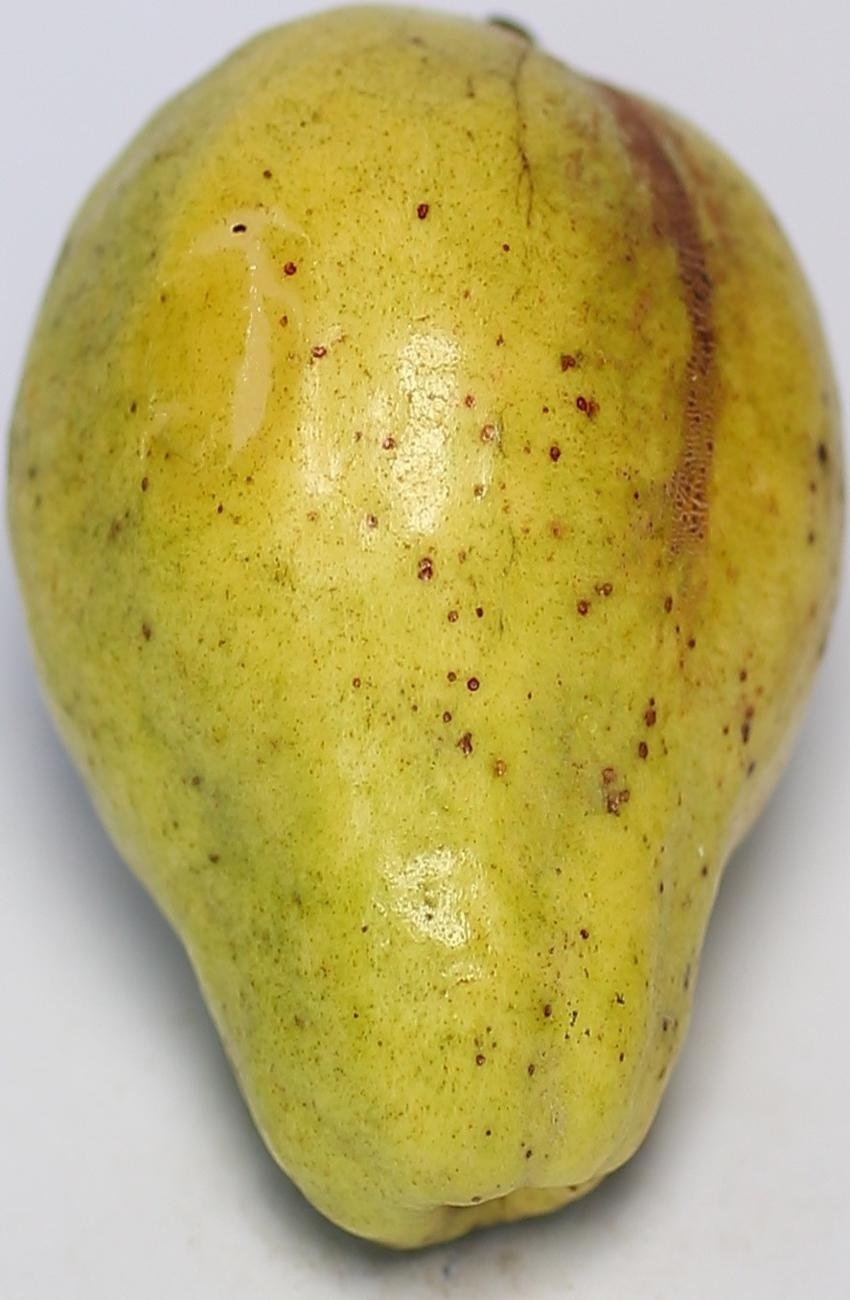
Maturity: mature-green
Variety: local-sindhi